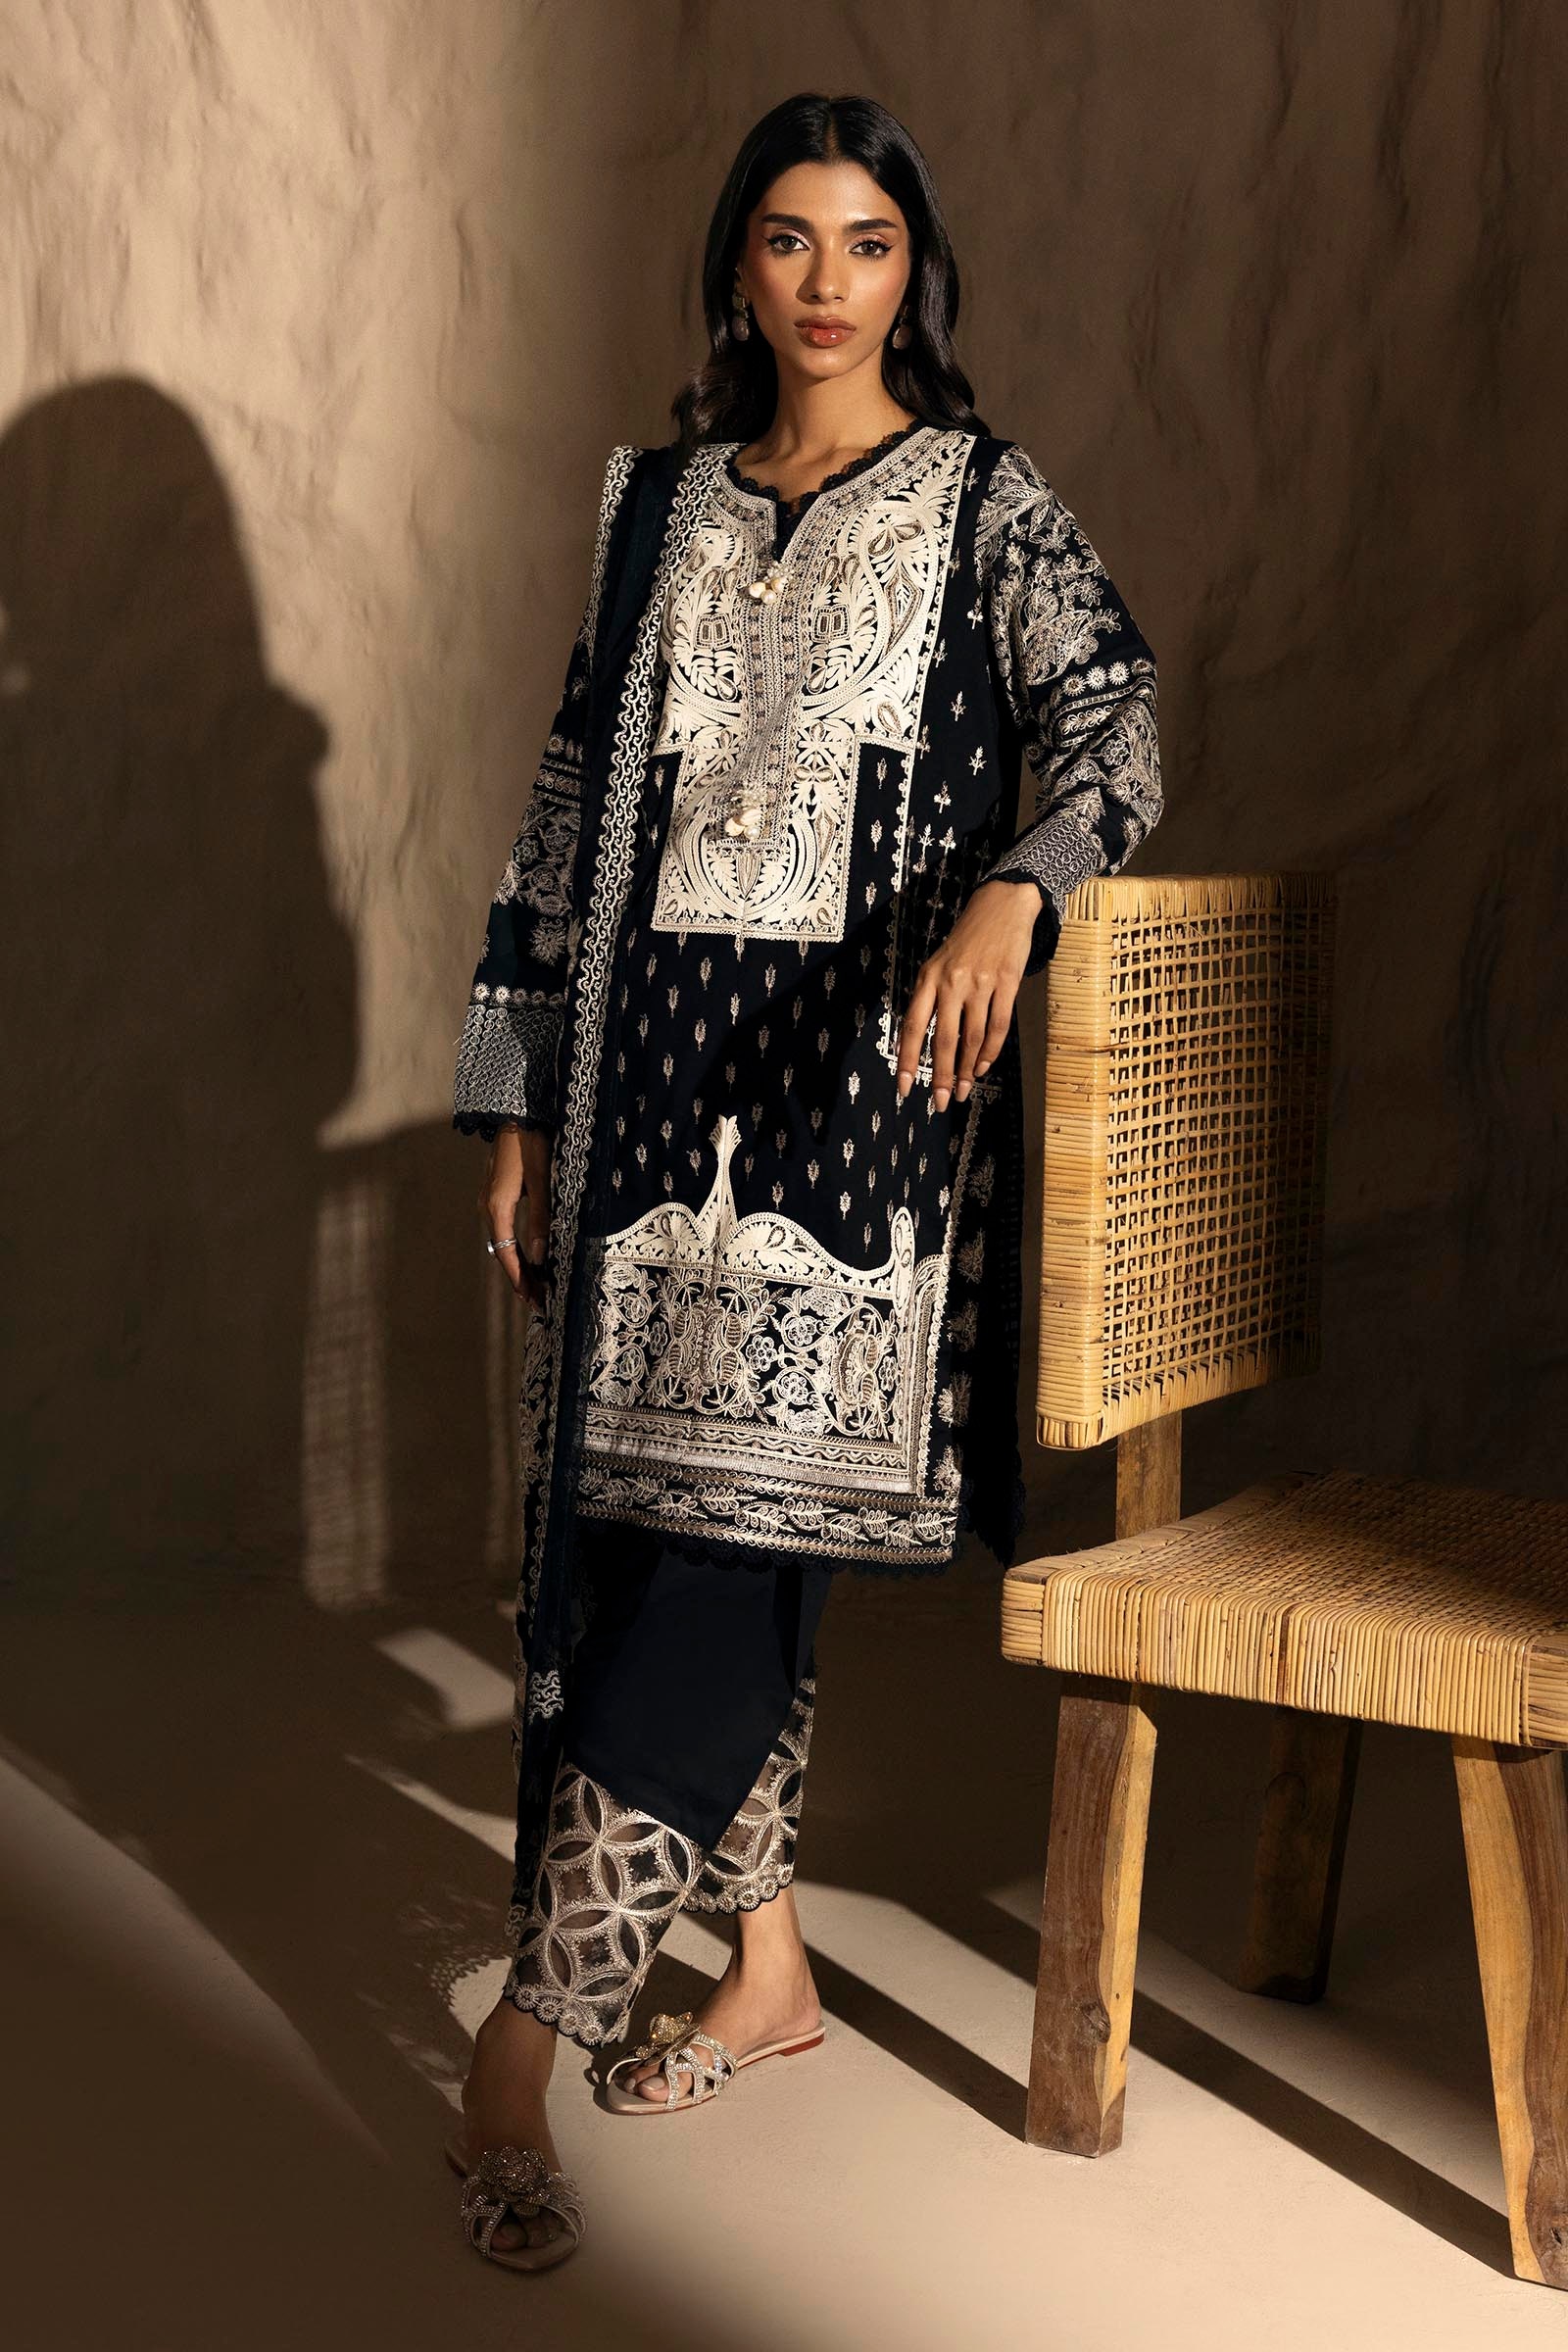
black kashmir embroidered salwar suit